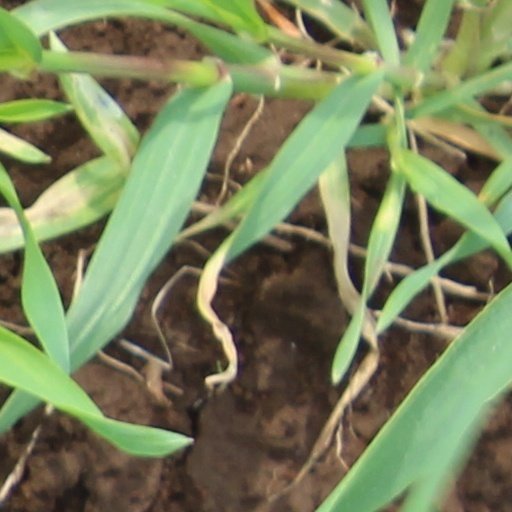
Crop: wheat